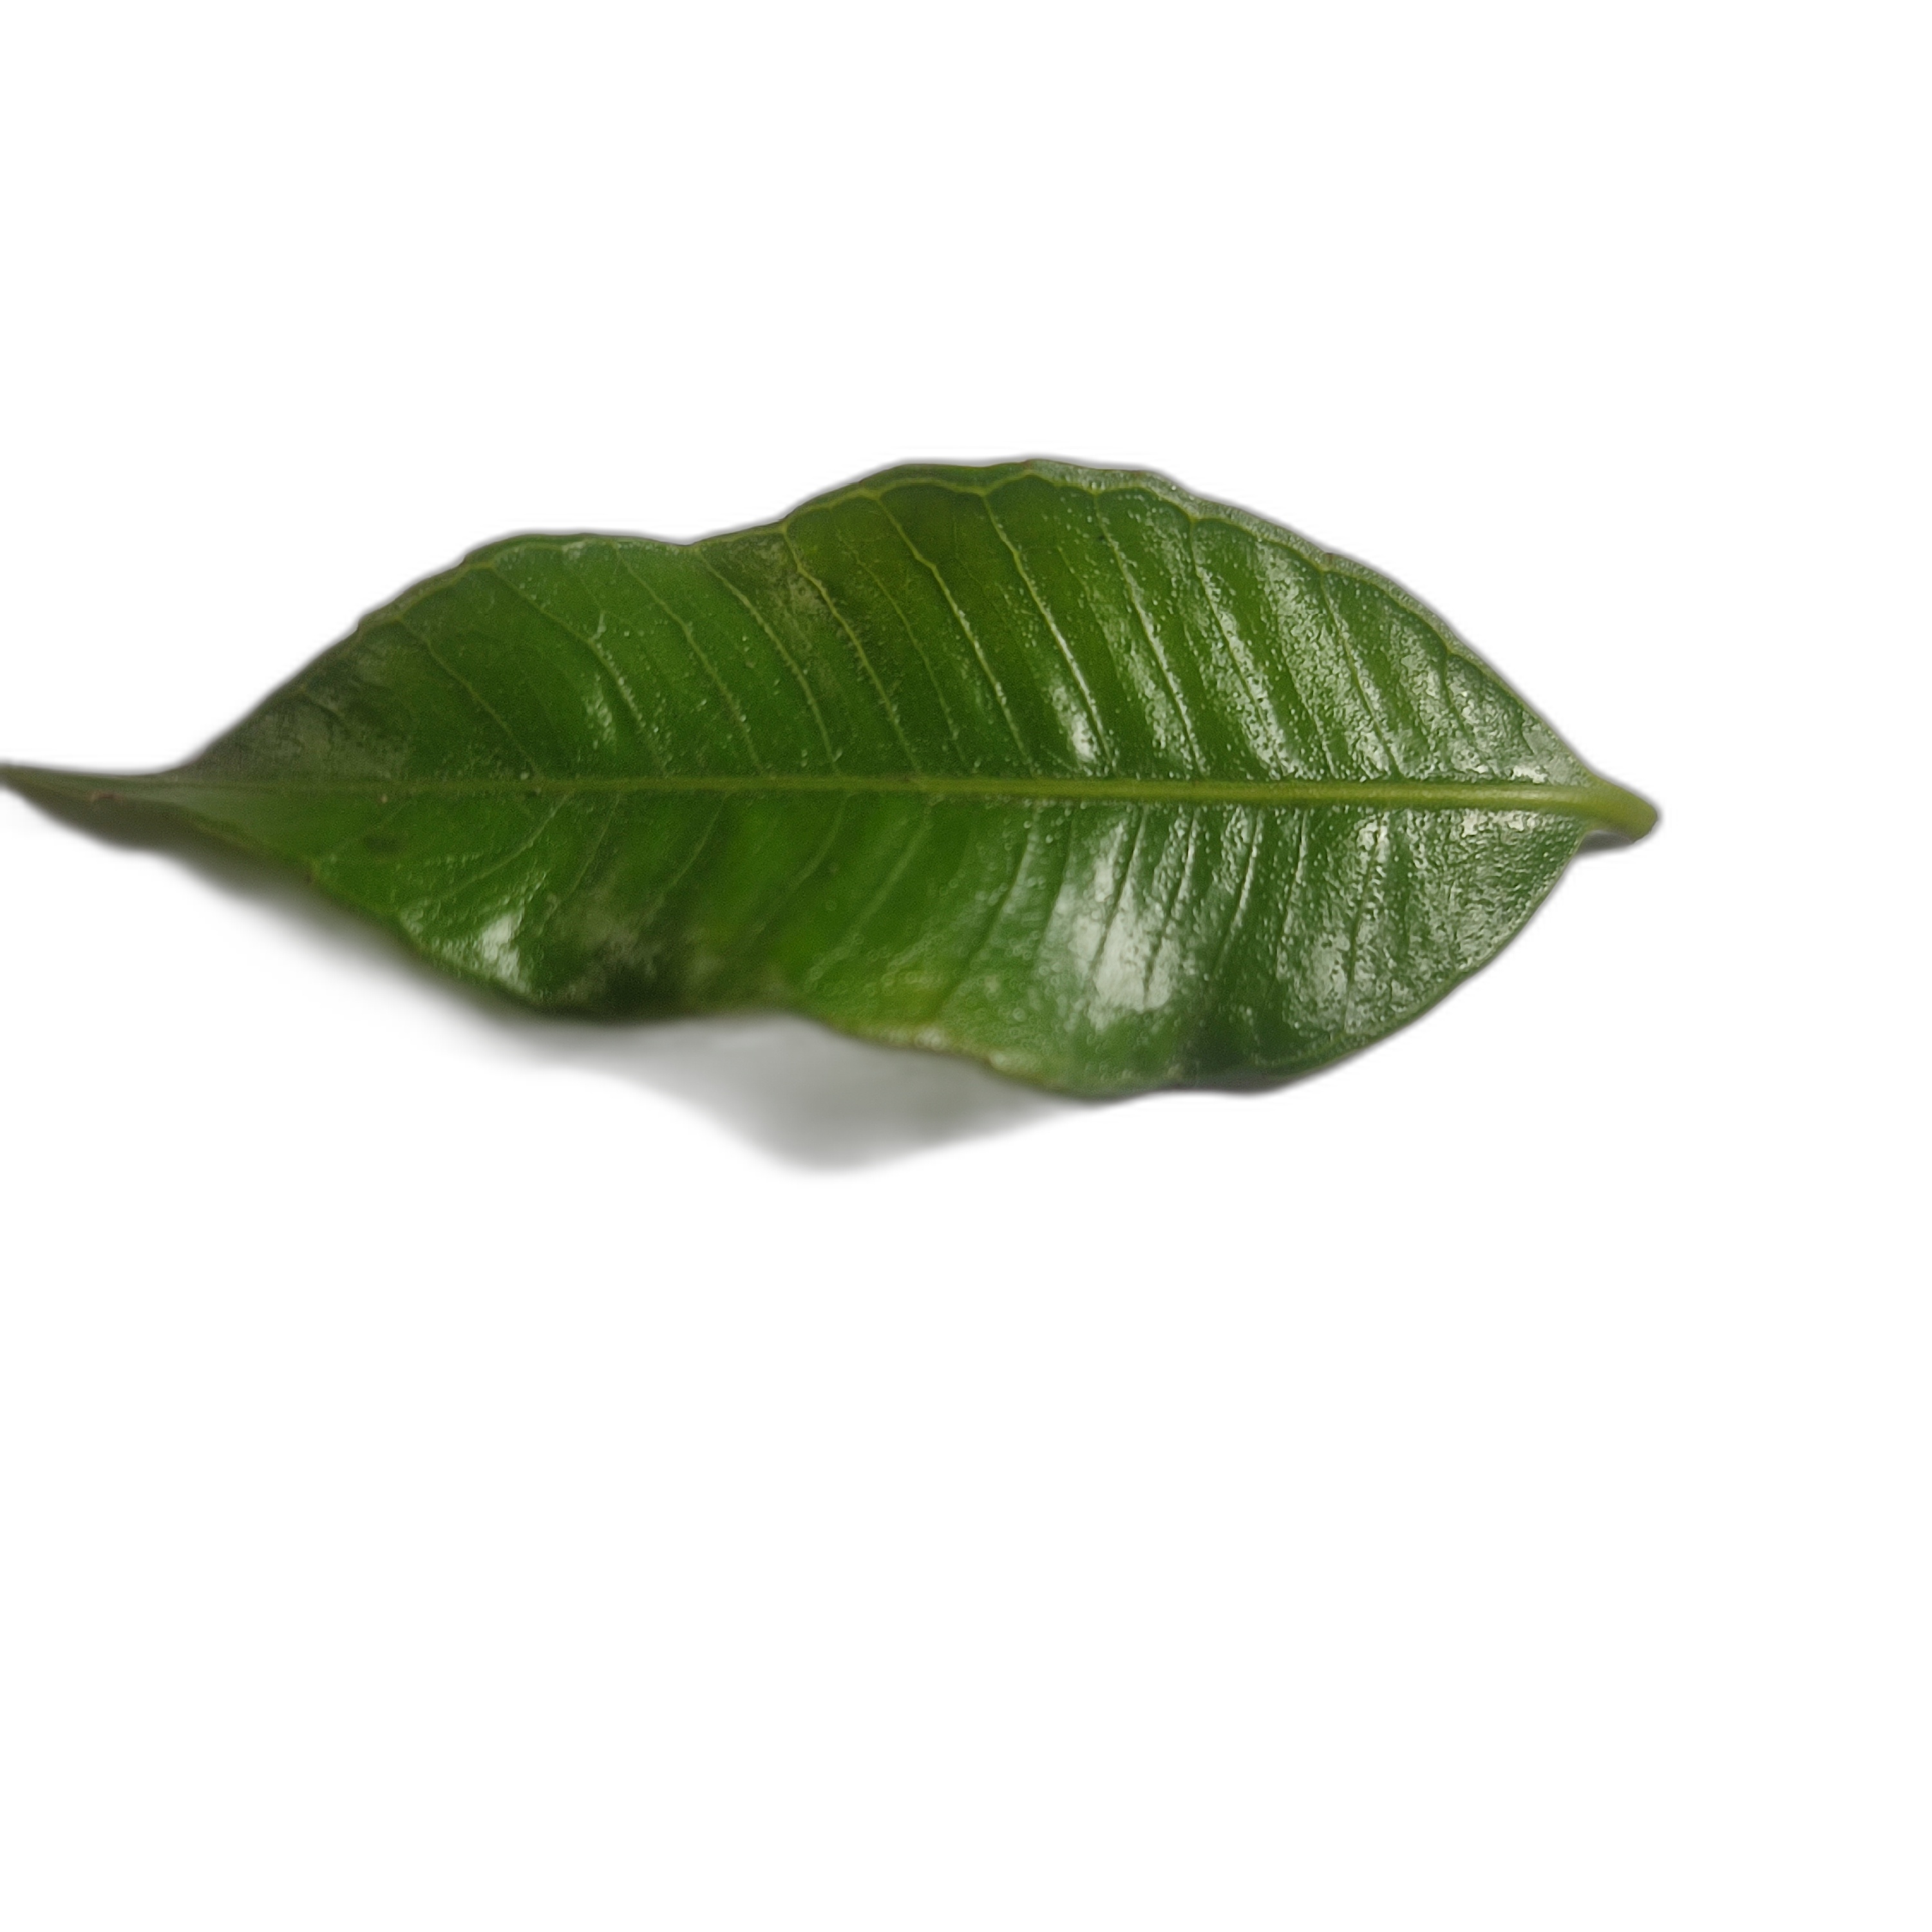
Label: healthy